Extracurricular activity

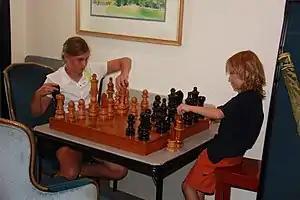
Children at a chess club in the U.S.

An extracurricular activity (ECA) or extra academic activity (EAA) or cultural activity is an activity, performed by students, that falls outside the realm of the normal curriculum of school, college or university education. Although approved and often sponsored by school official, such activities are voluntary (as opposed to mandatory) and usually do not carry academic credit.